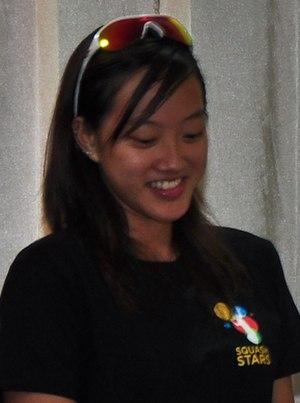
Low Wee Wern, née le 25 juillet 1990 dans l'état de Penang, est une joueuse professionnelle de squash représentant la Malaisie. Elle atteint, en octobre 2014, la cinquième place mondiale sur le circuit international, son meilleur classement. Elle est championne de Malaisie à trois reprises entre 2012 et 2019.